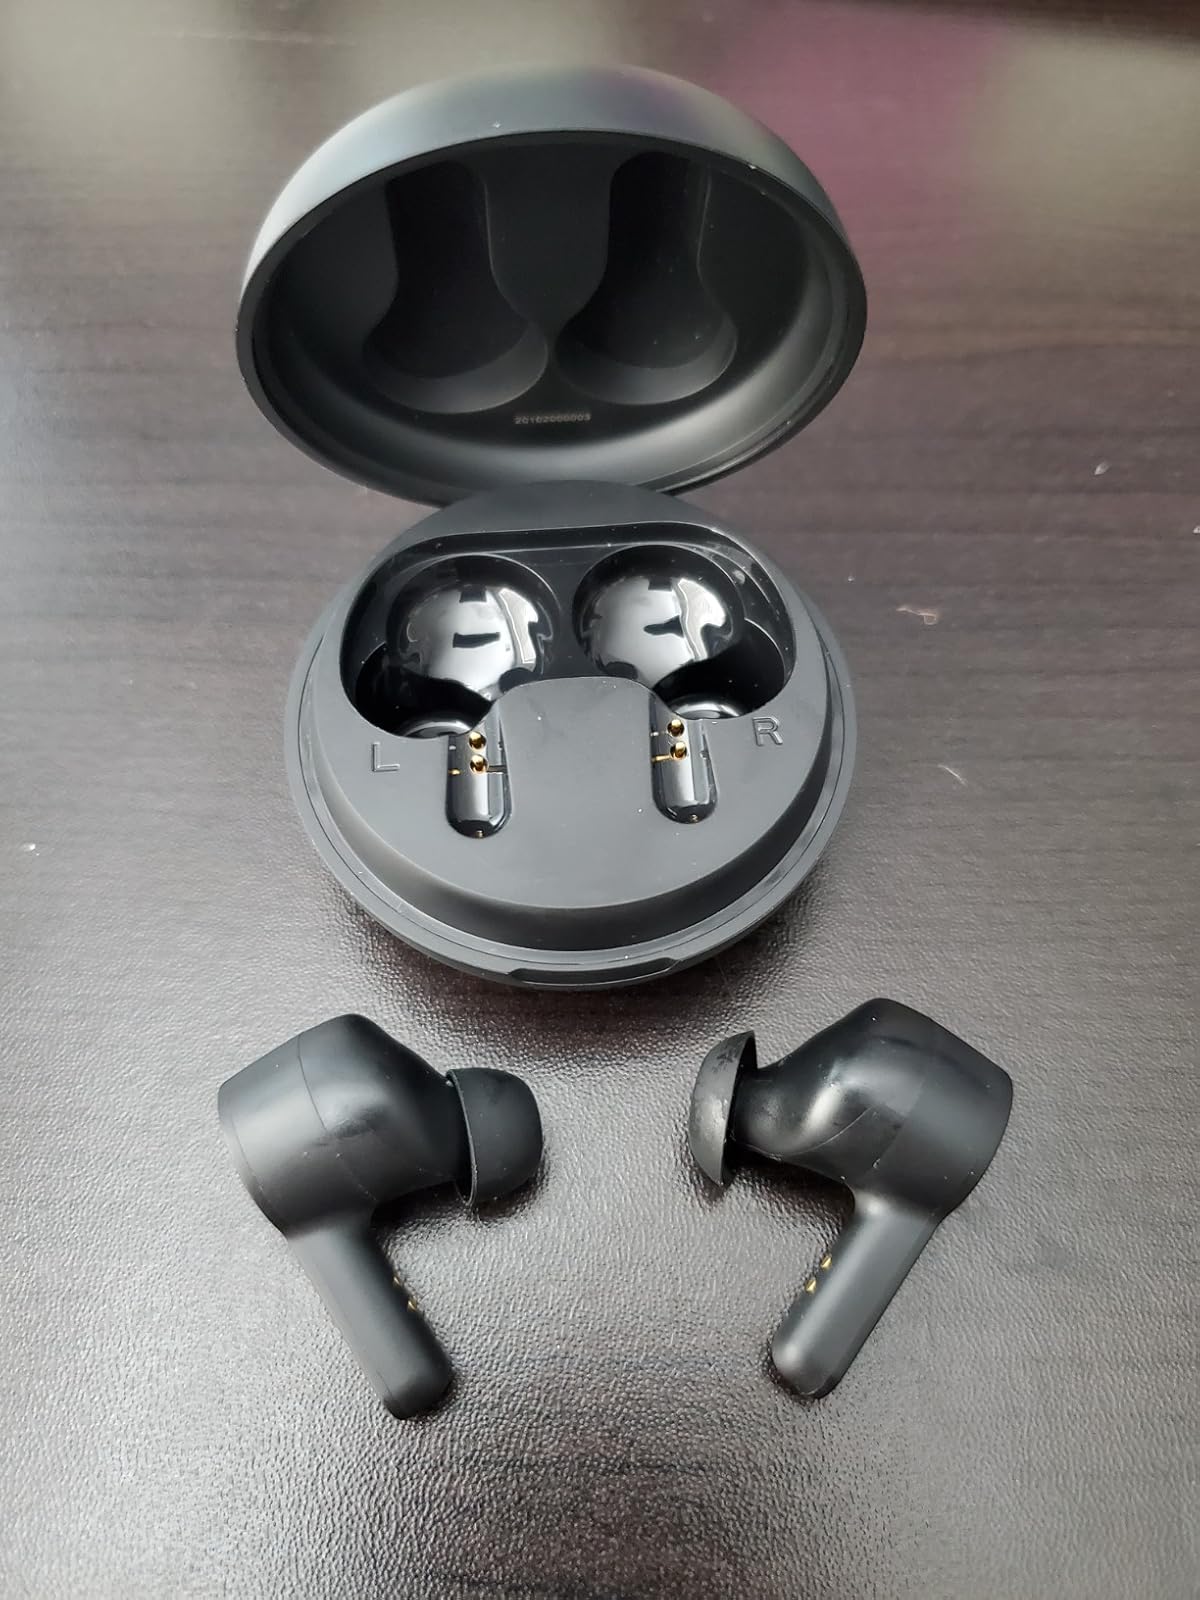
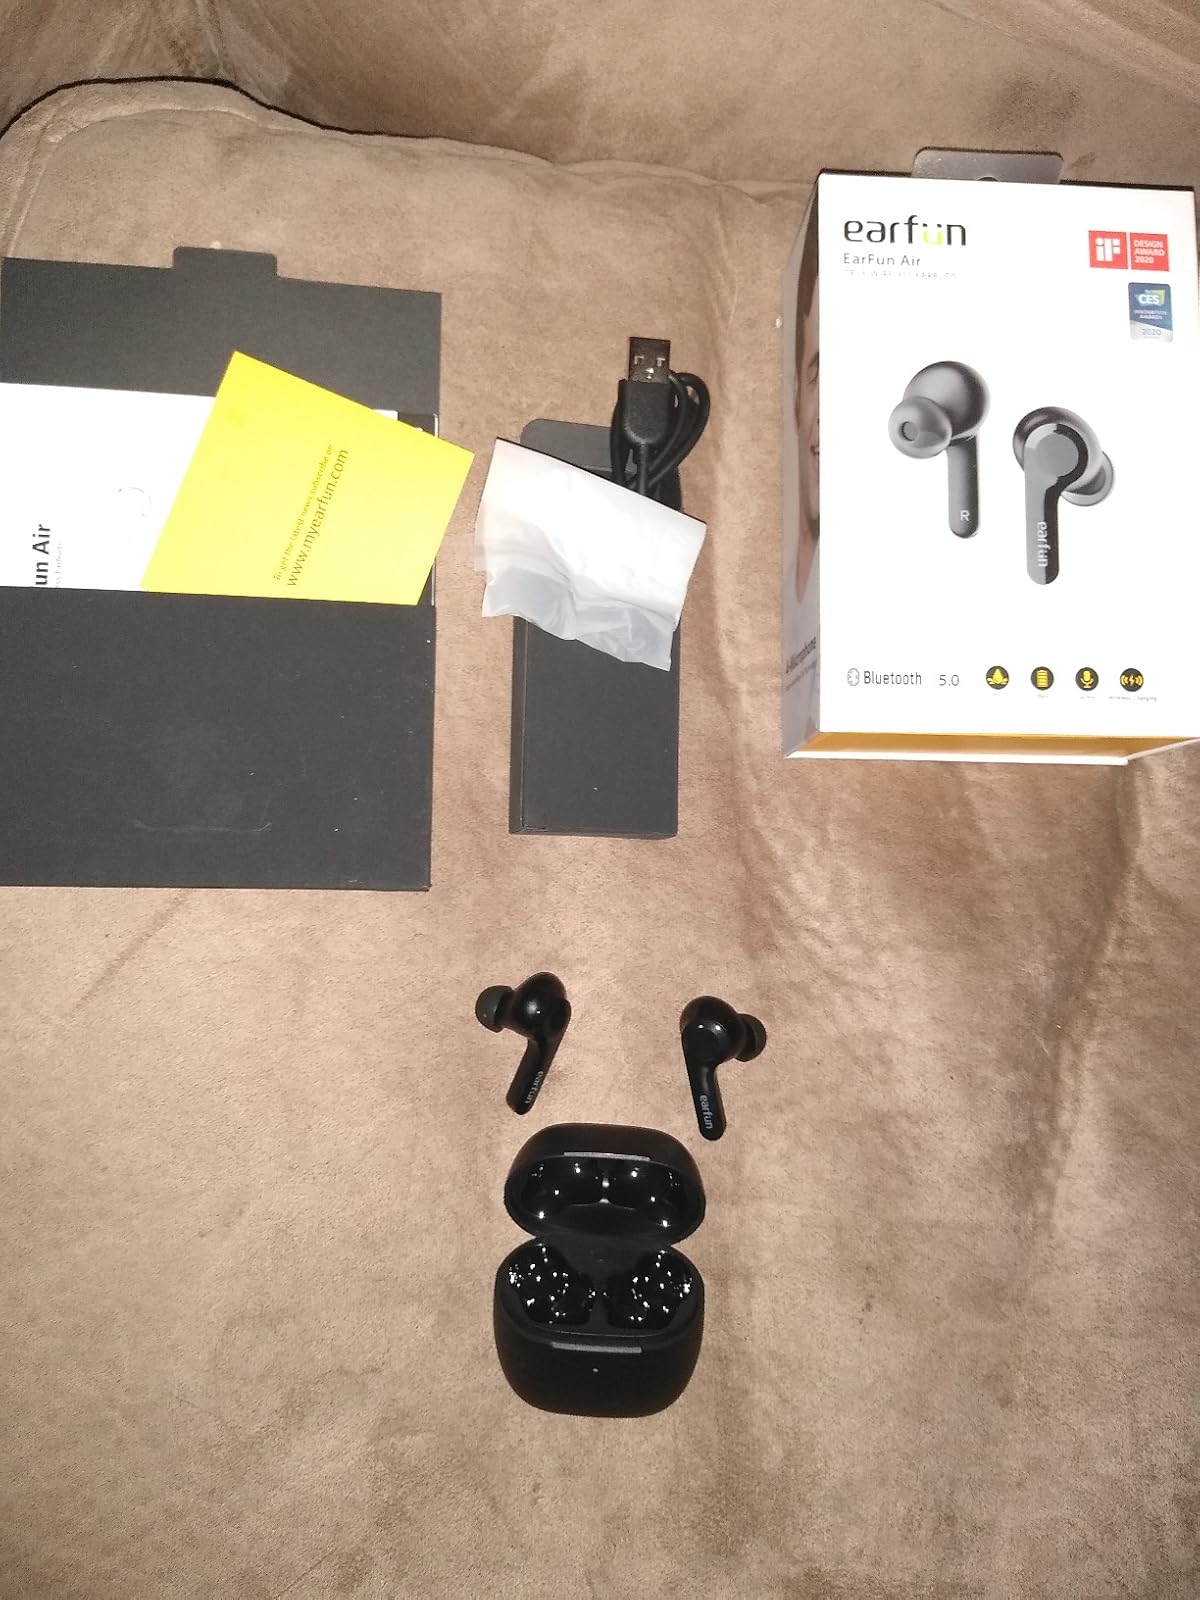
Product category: earbuds
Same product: no